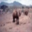
Label: elephant